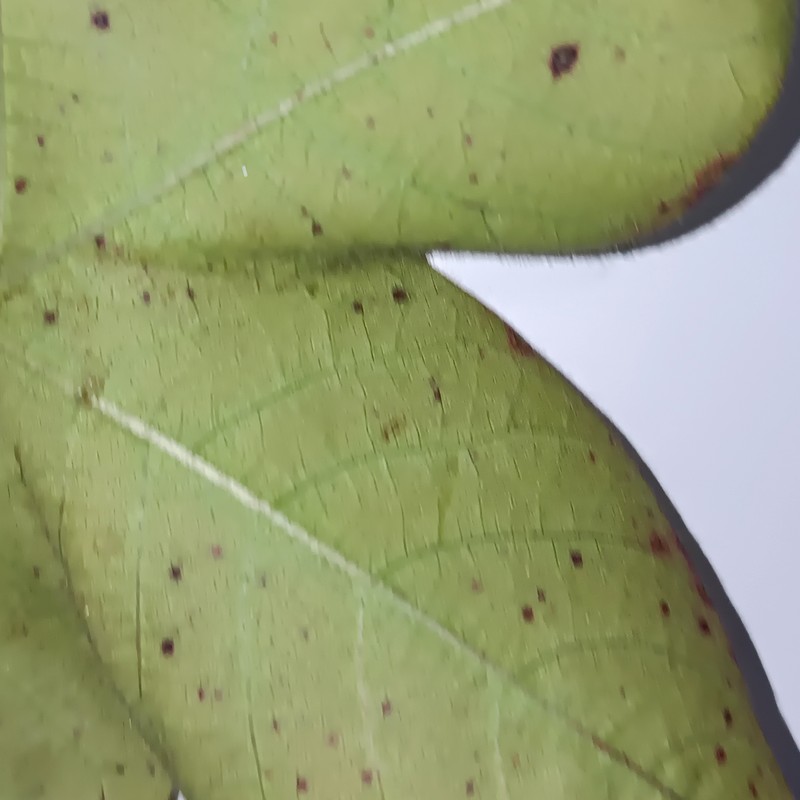
Label: Bacterial Blight